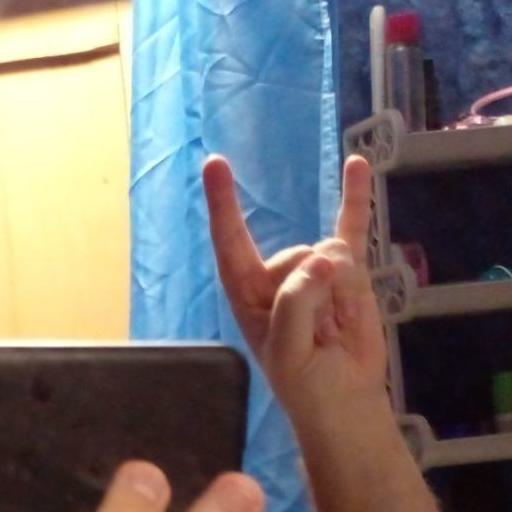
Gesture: rock